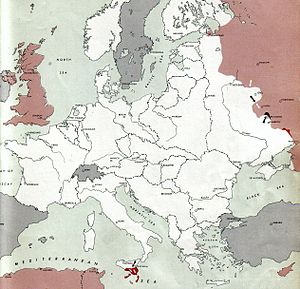
Atlas of the World Battle Fronts / 1943 / Juli 1943 / 15.
Krigen i Europa
Public domainet Atlas of the World Battle Fronts in Semimonthly Phases to August 15 1945 var et dokument produceret for Chief of Staff der hørte under United States Army i 1945.